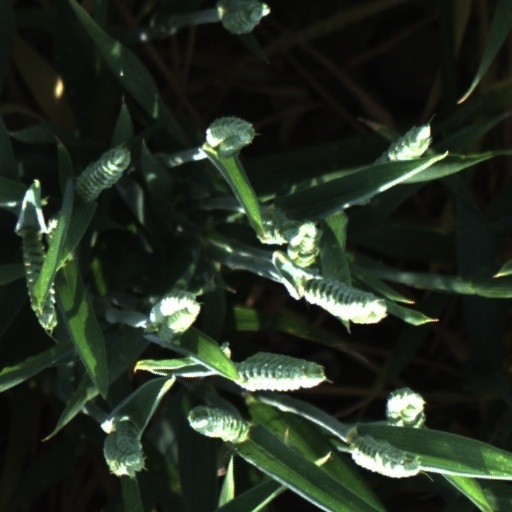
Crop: wheat